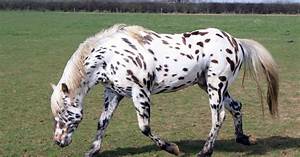
Label: cavallo